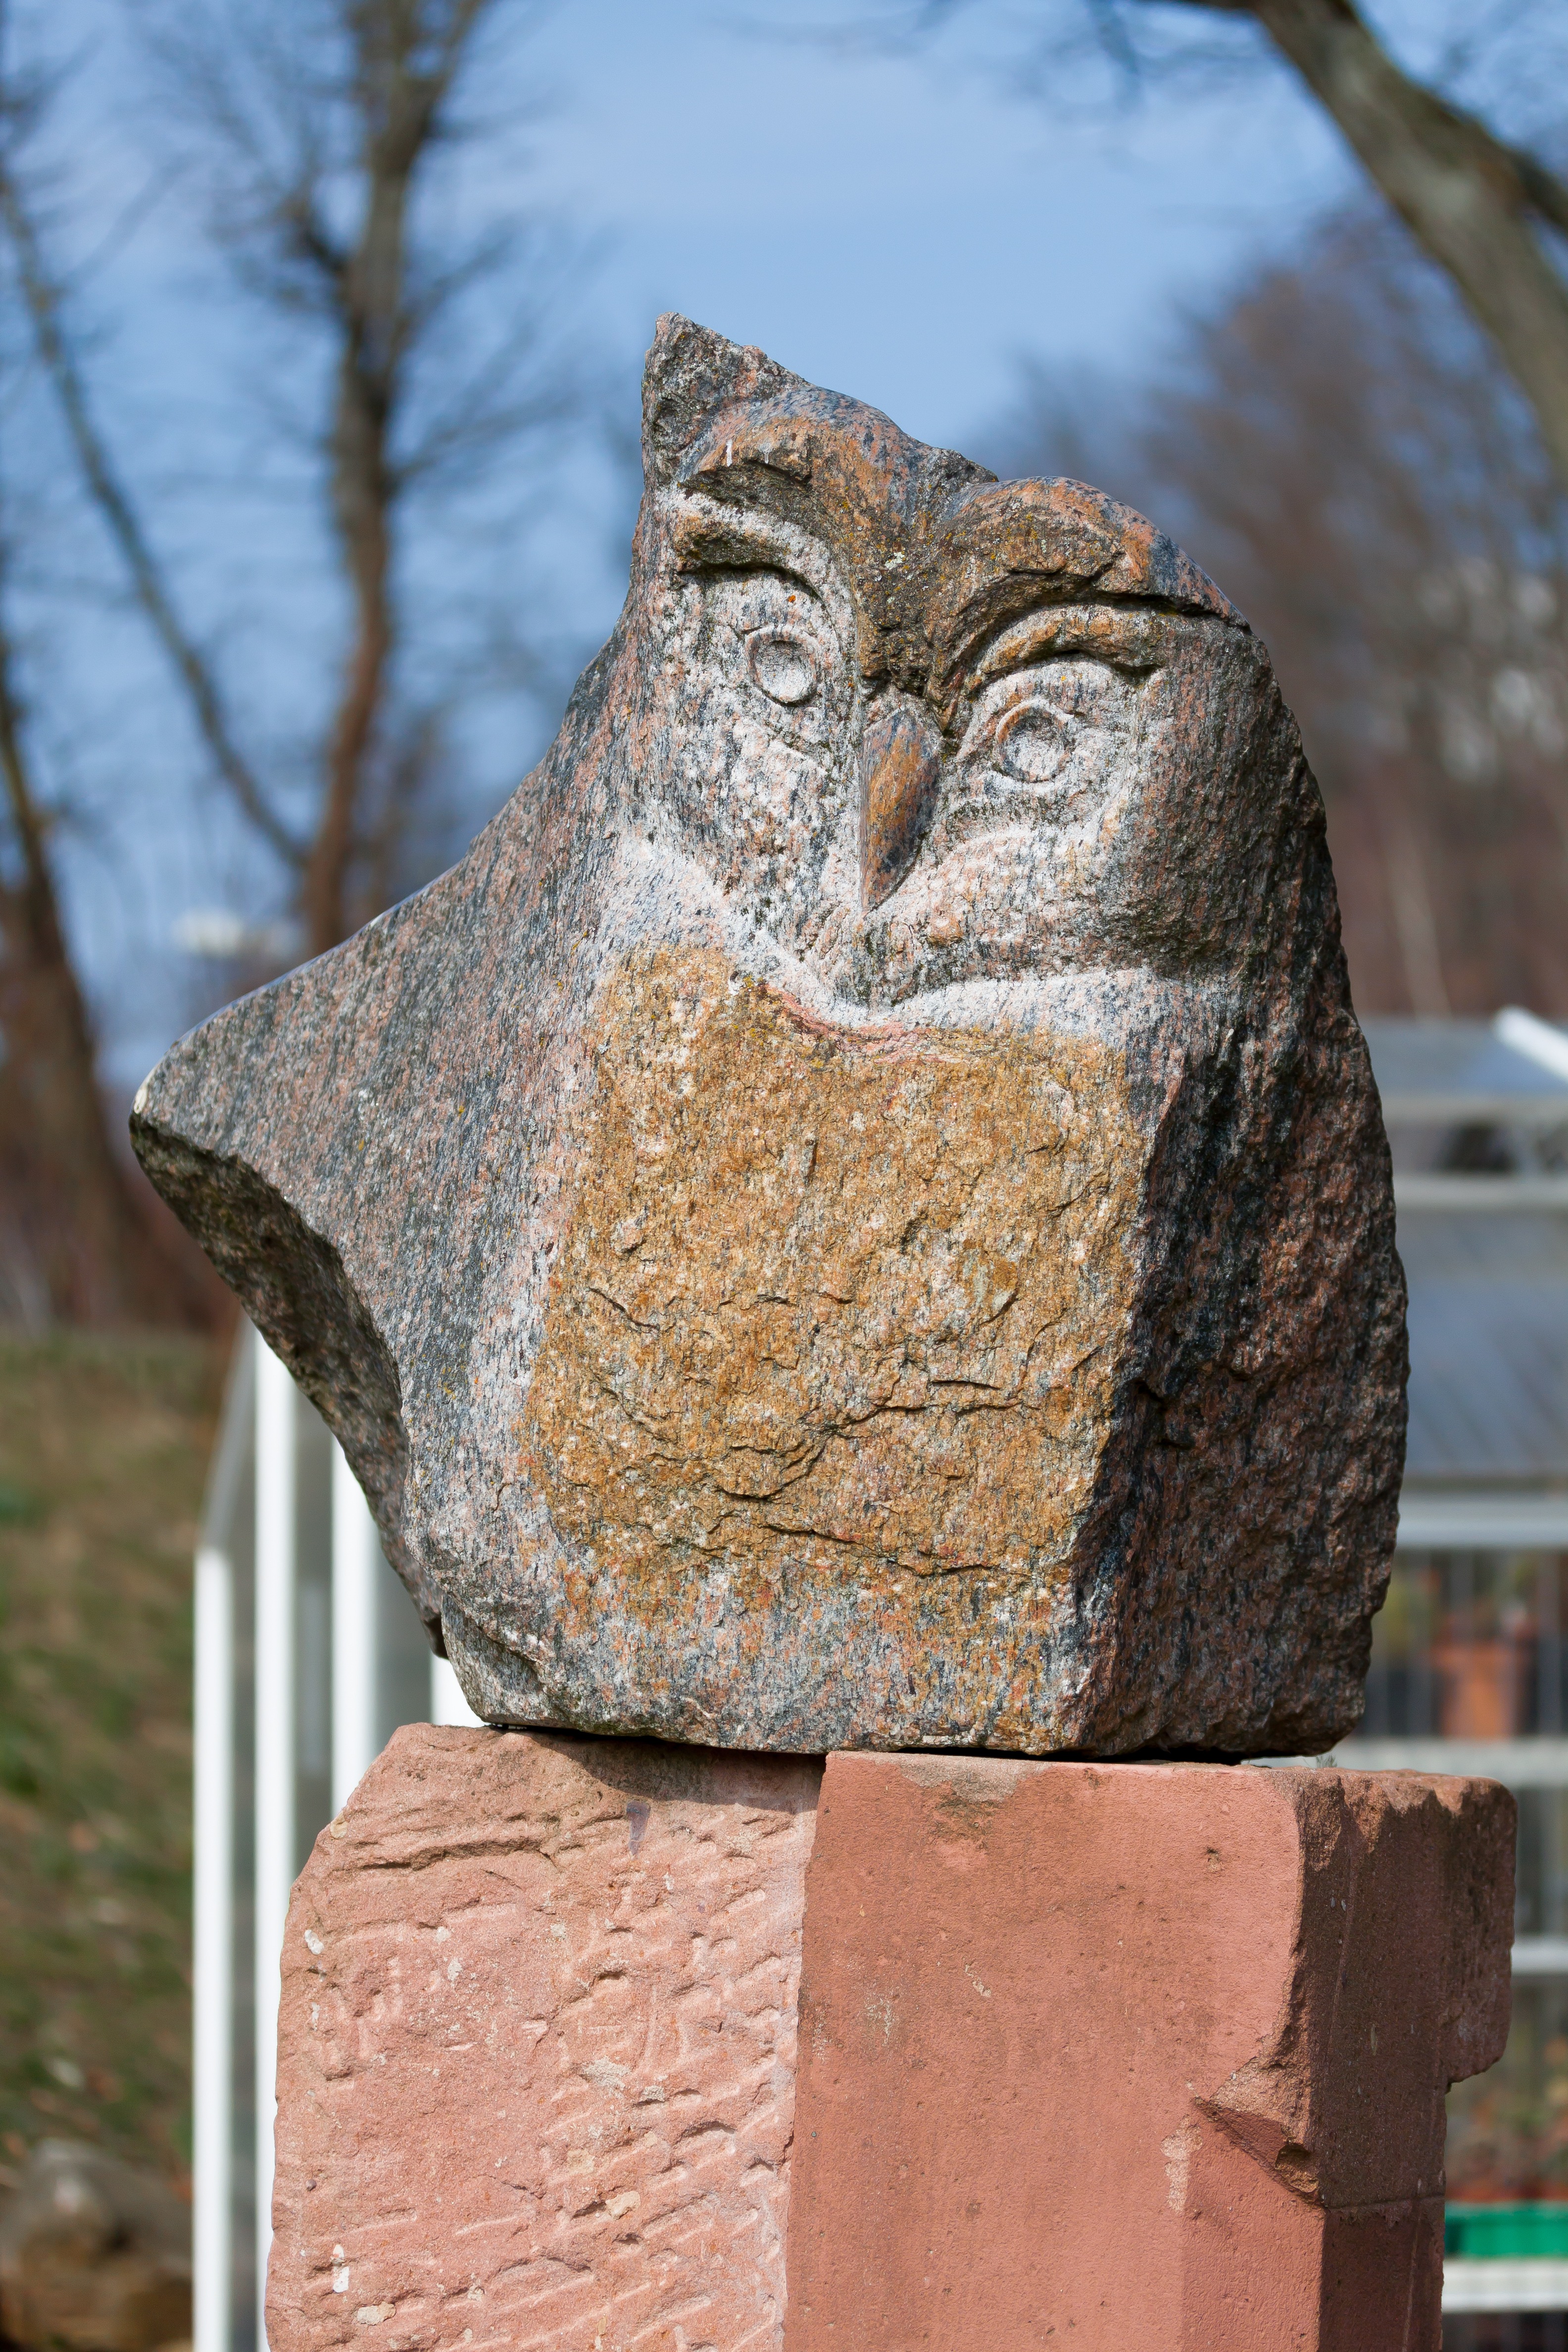
rock, bird, wood, wildlife, statue, garden, owl, fauna, bird of prey, sculpture, art, vertebrate, carving, granite, kaiserslautern